Gileston railway station

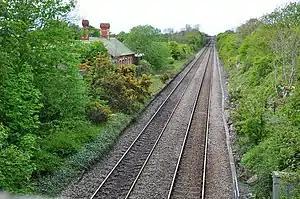
The former station building in 2009

Gileston railway station was a railway station that served the village of Gileston in South Wales.